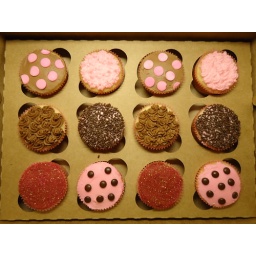
Classic yellow cake cupcakes with pink and brown sparkles, sprinkles, dots and swirls. for the girly-girl in all of us!